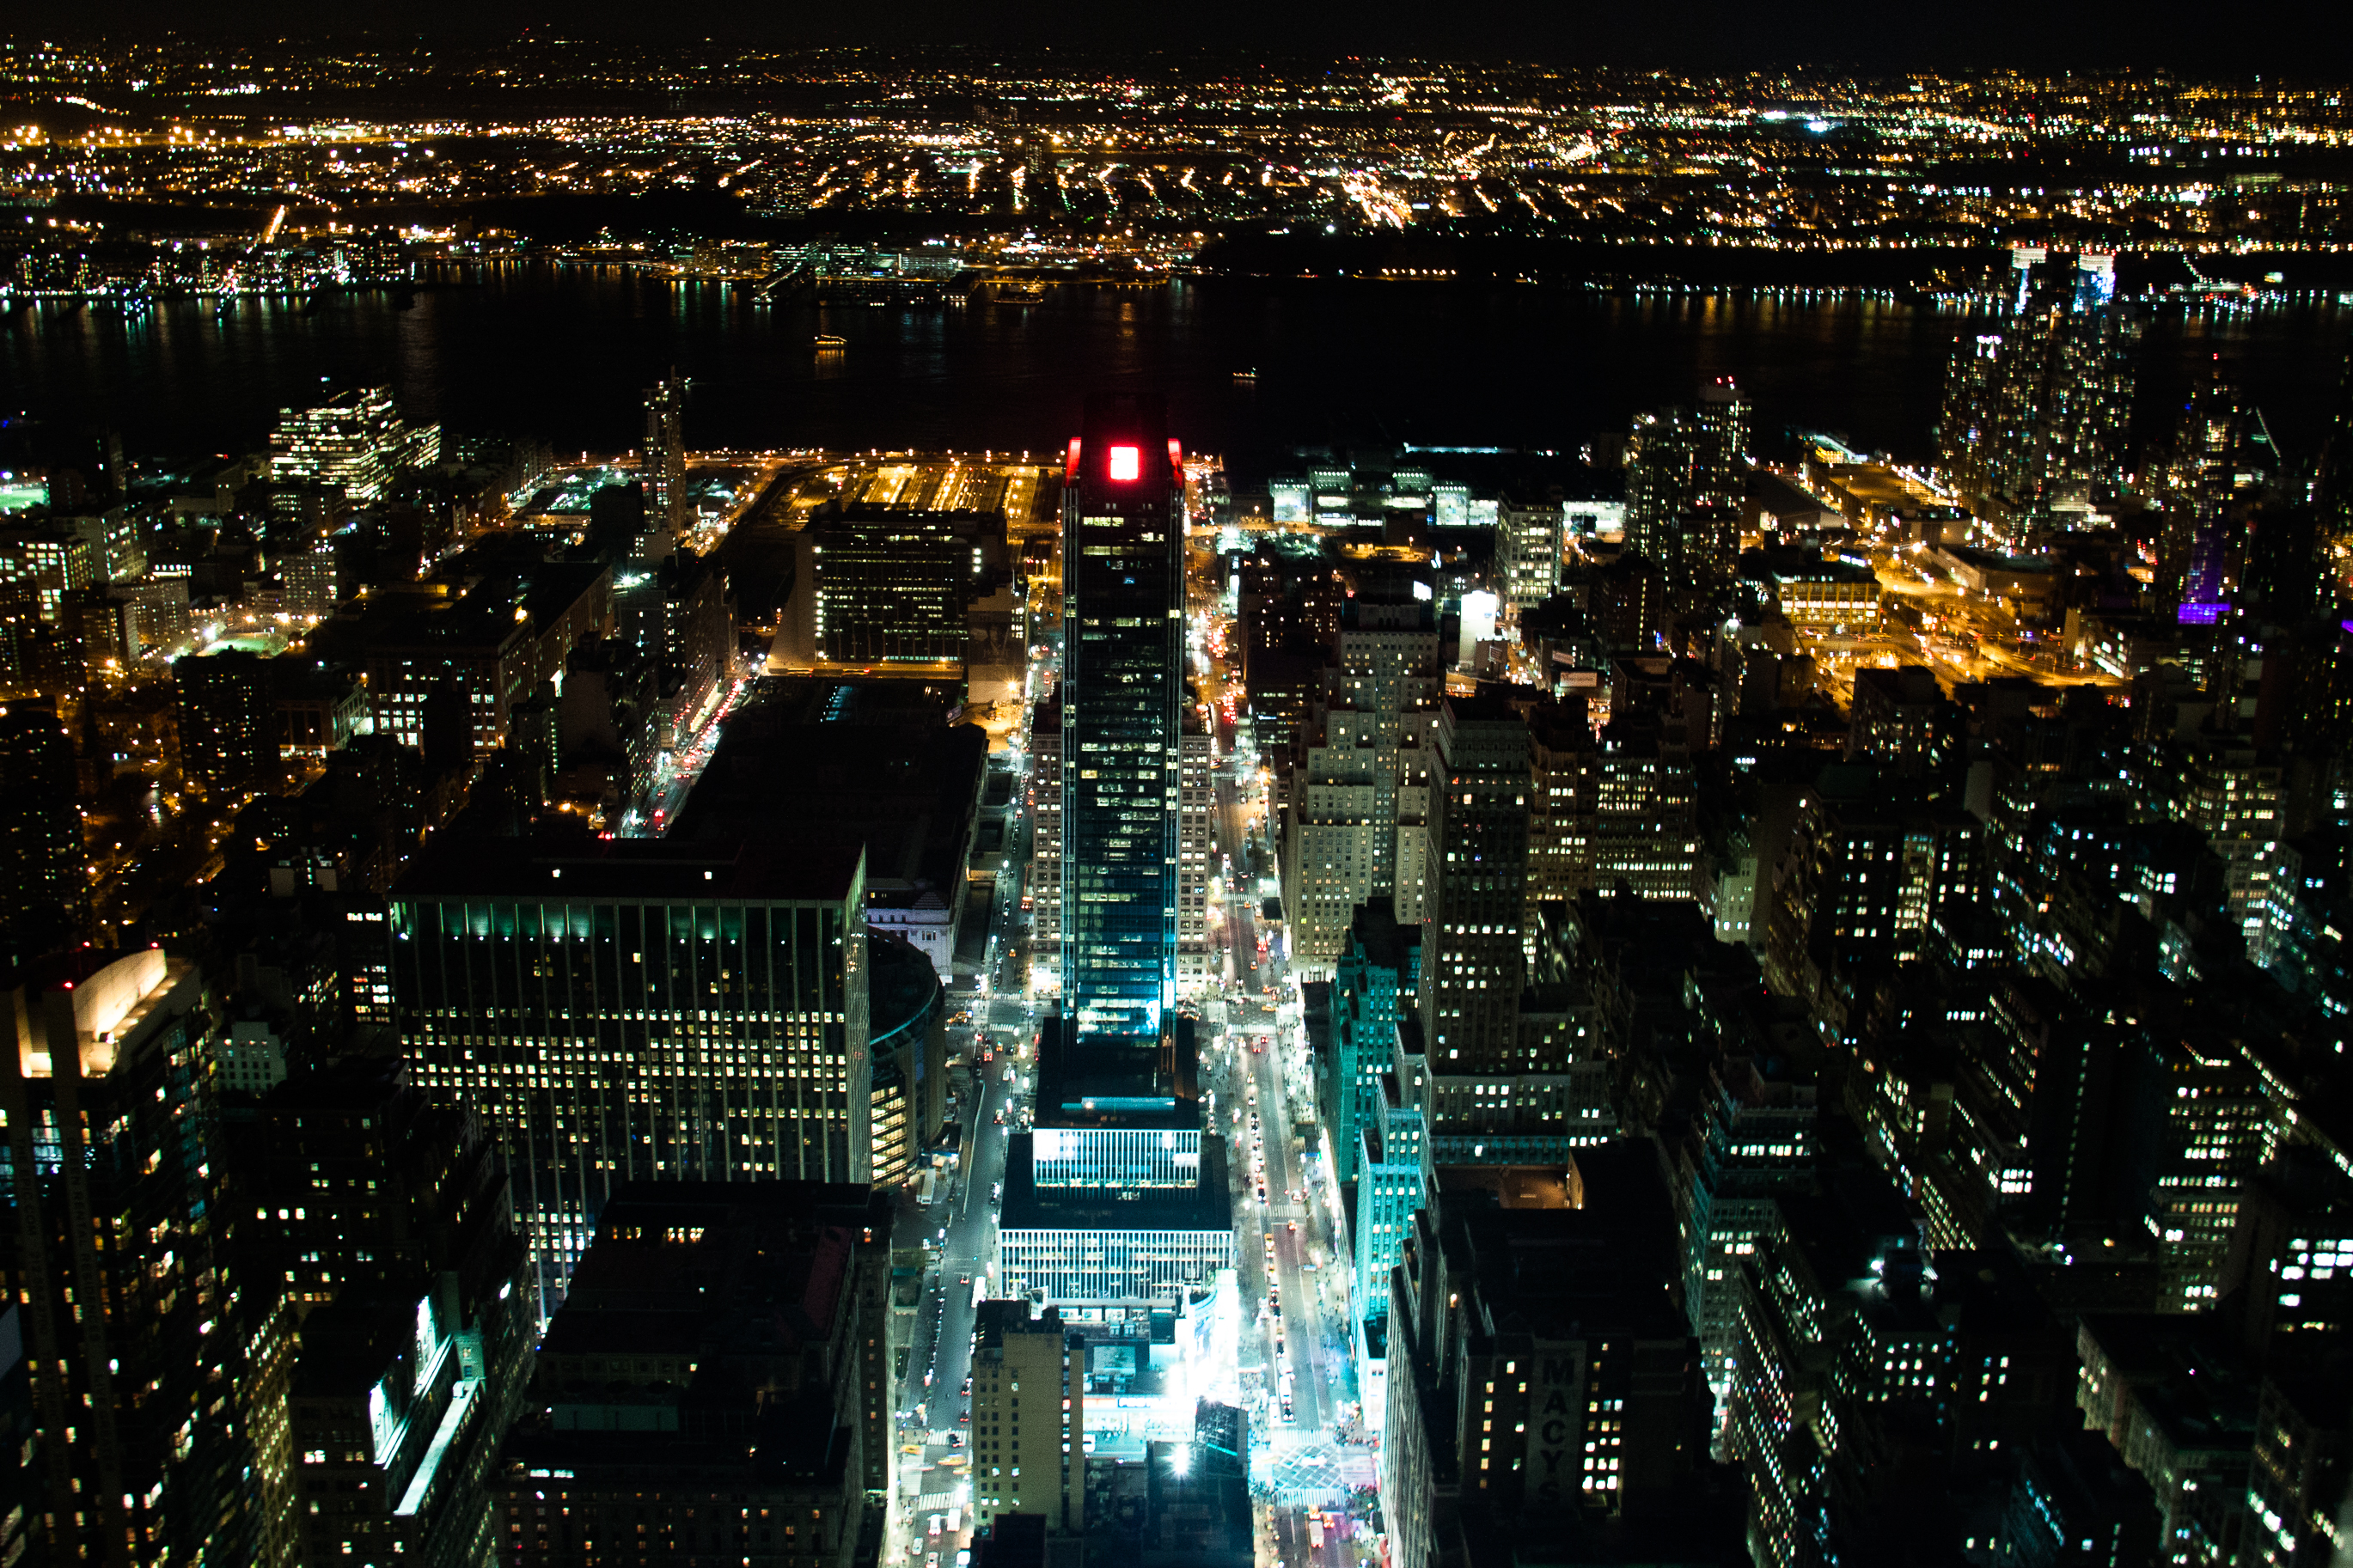
skyline, night, city, skyscraper, photo, cityscape, downtown, evening, nyc, empire, newyork, newyorkcity, ny, estadosunidos, new, foto, argentina, york, us, nightlights, metropolis, rodrigoparedes, buenosaires, 160378, www160378com, nights, info160378com, empirestate, aerial photography, urban area, human settlement, metropolitan area